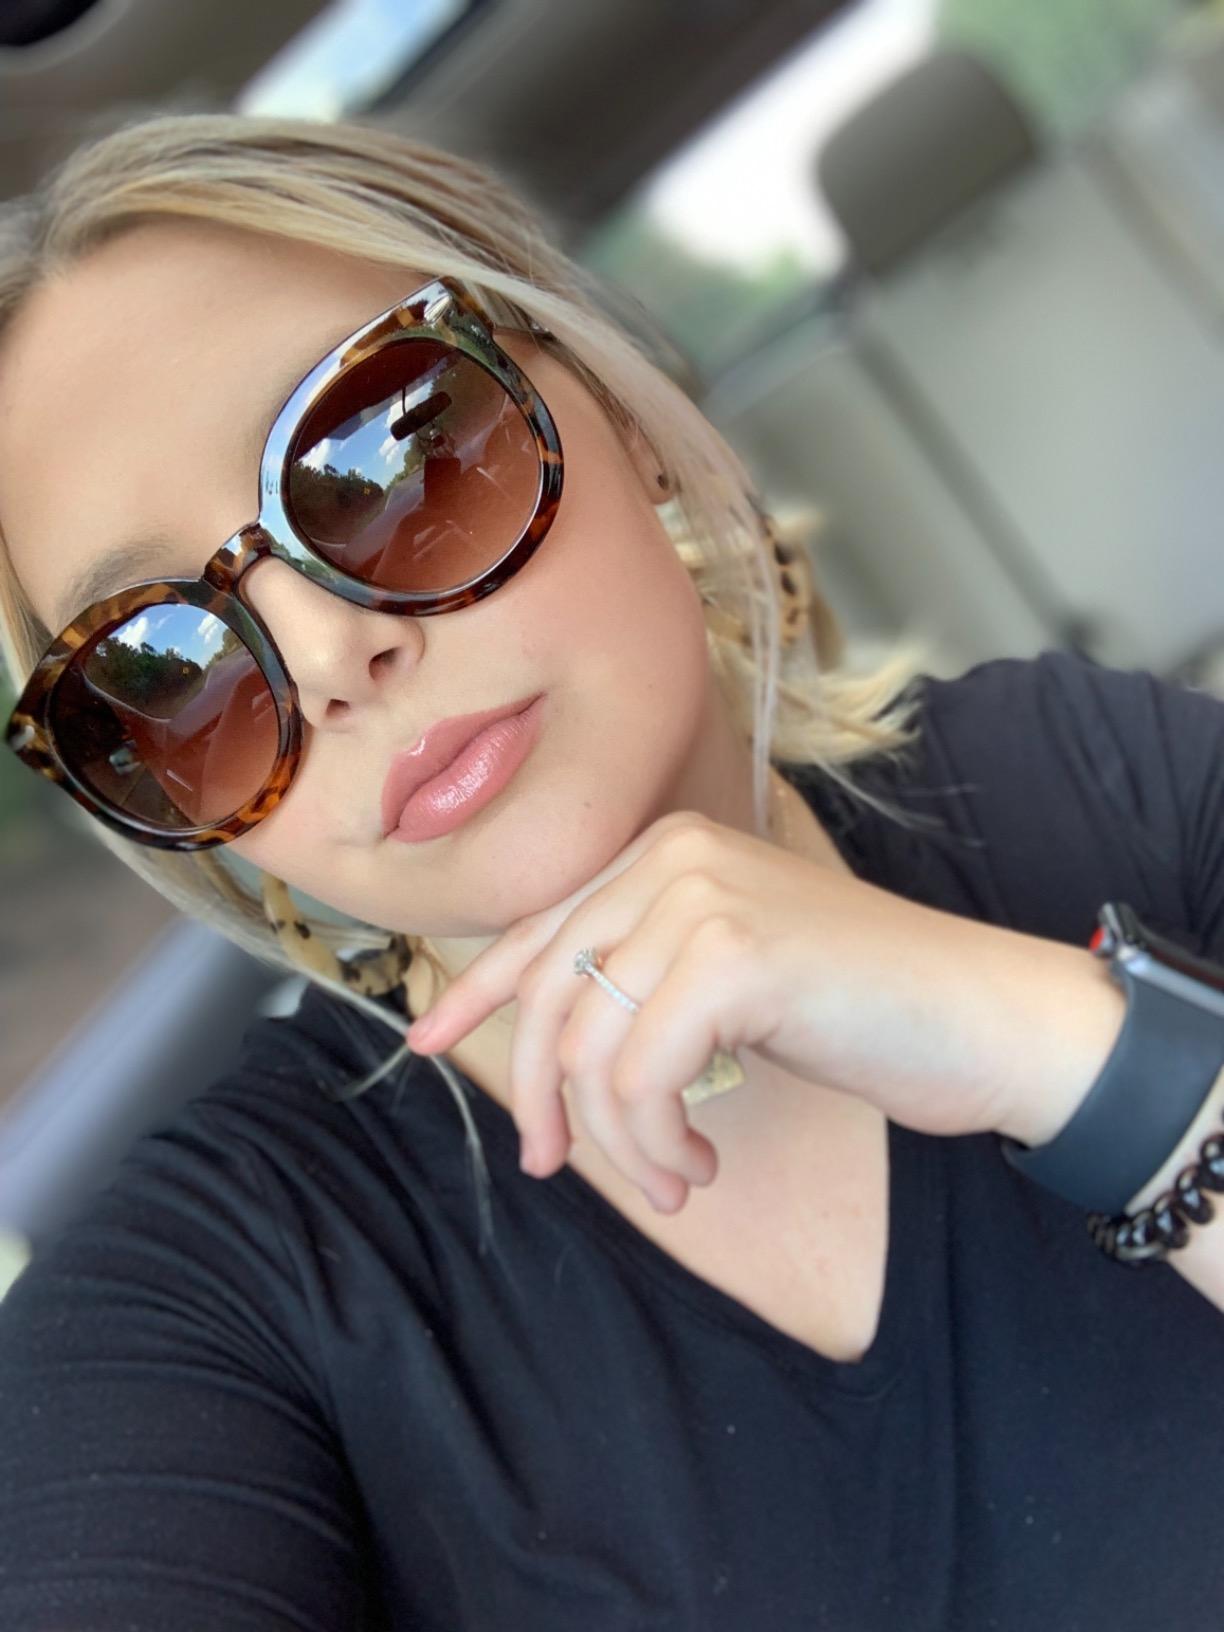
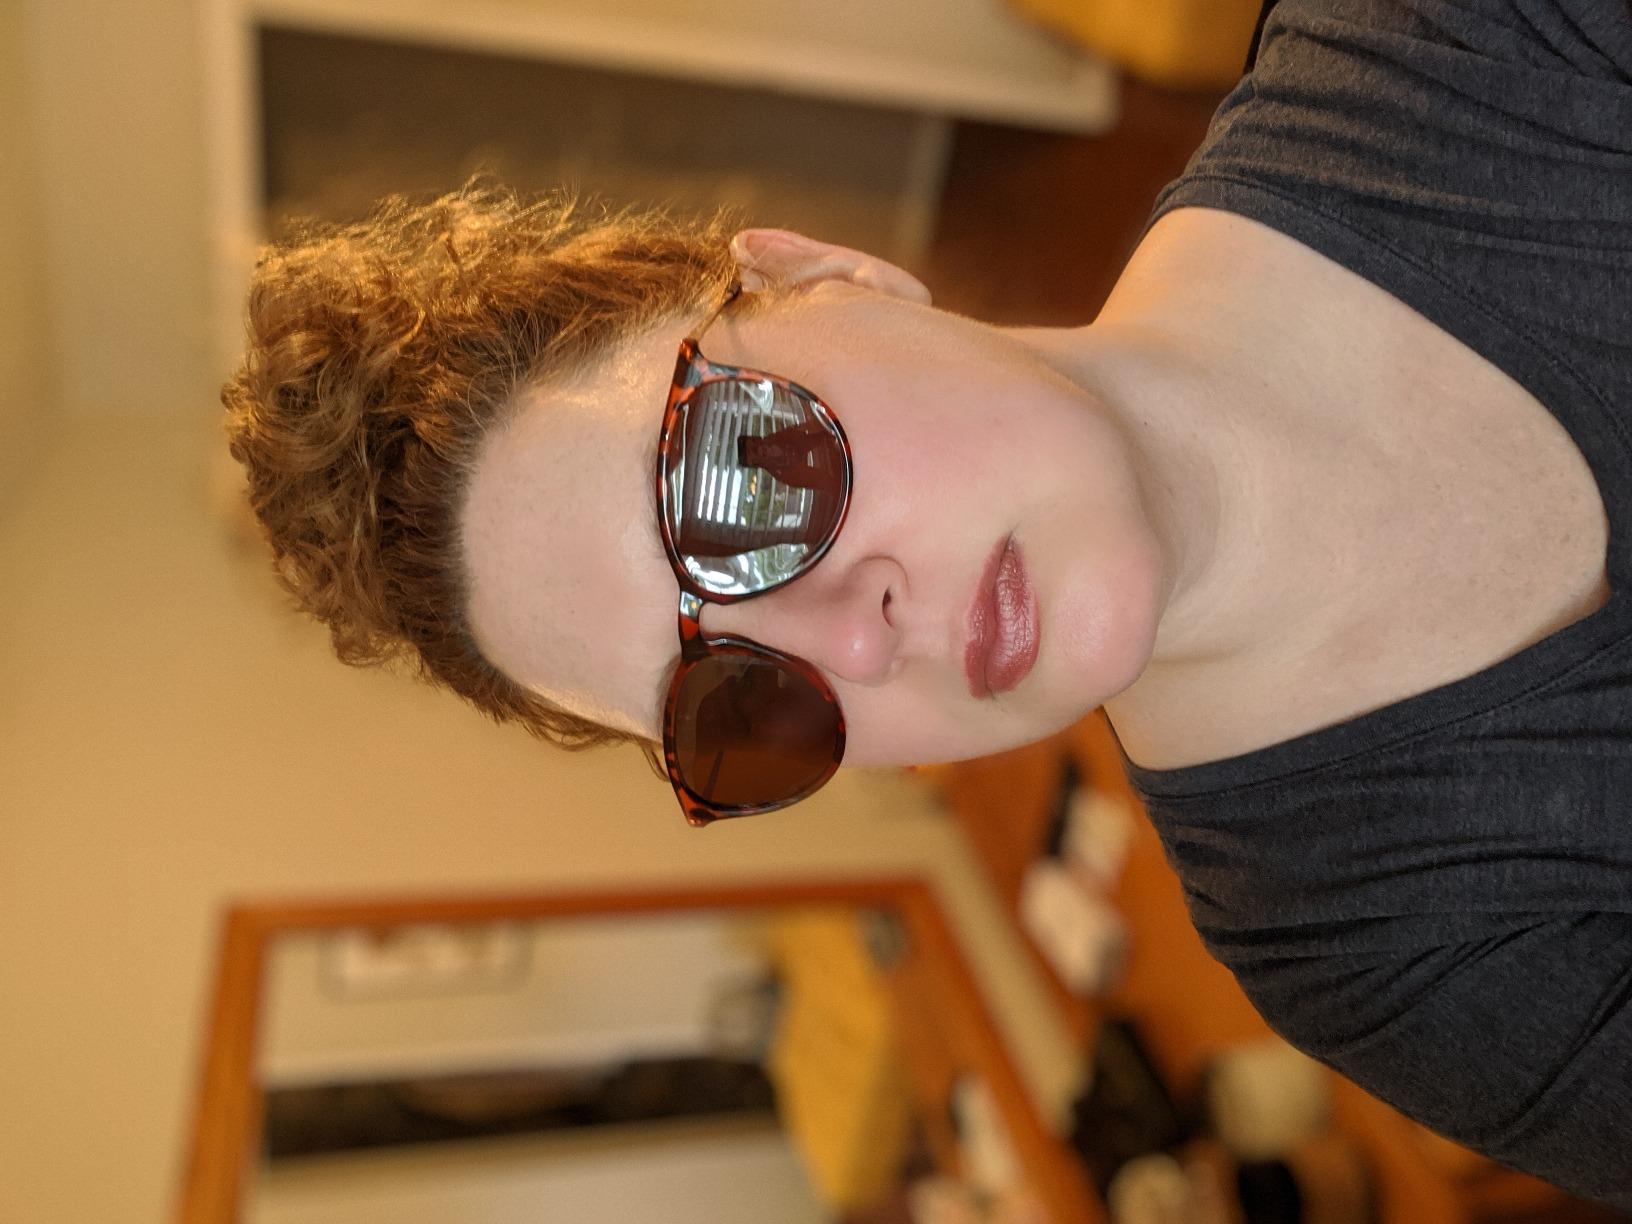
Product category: accessories_sunglasses
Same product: no